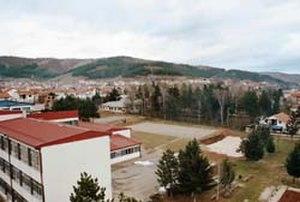
Demir Hisar est une municipalité et une petite ville du sud-ouest de la Macédoine du Nord, dans la région de Pélagonie. Elle comptait 9 497 habitants en 2002 et fait 480,13 km². La ville comptait 2 593 habitants, le reste de la population étant réparti dans les villages alentour. L'économie de Demir Hisar est tournée vers l'exploitation du fer, de la forêt et la production agricole.